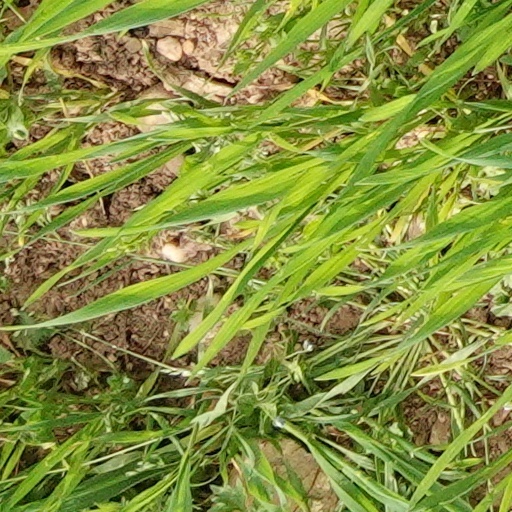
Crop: wheat